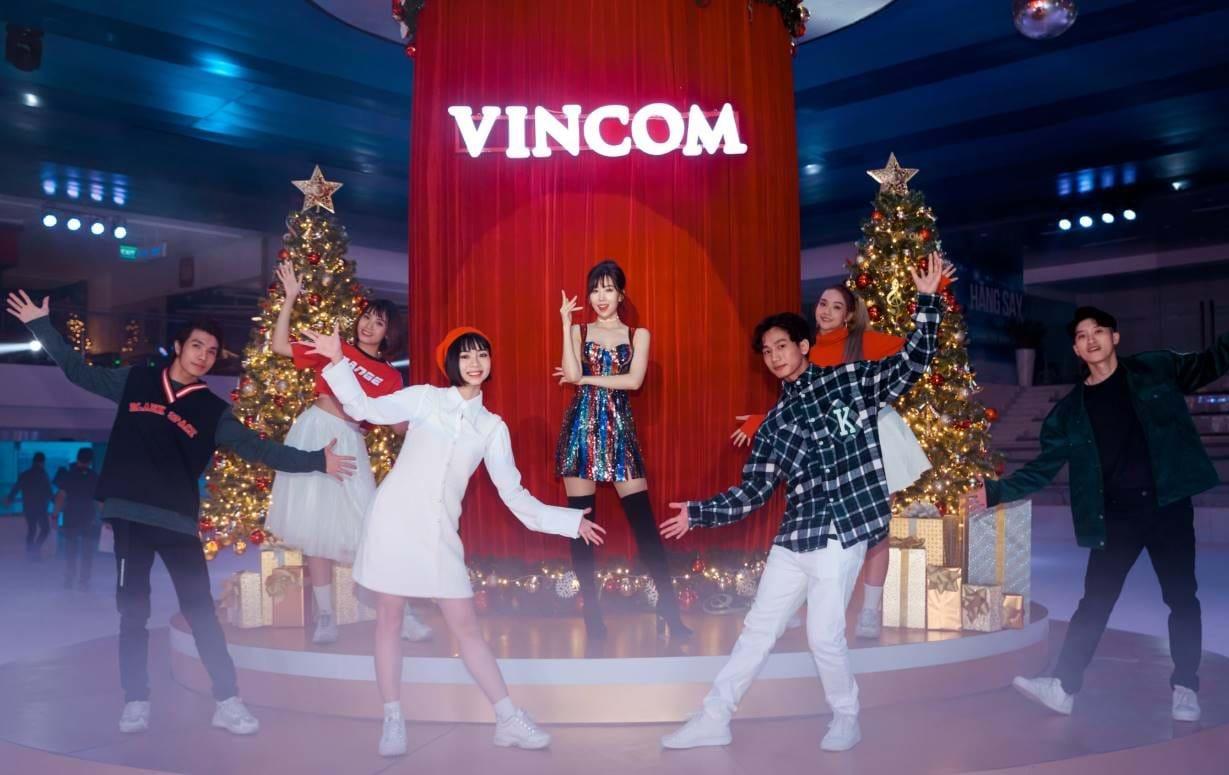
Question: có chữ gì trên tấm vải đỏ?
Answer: có chữ vincom